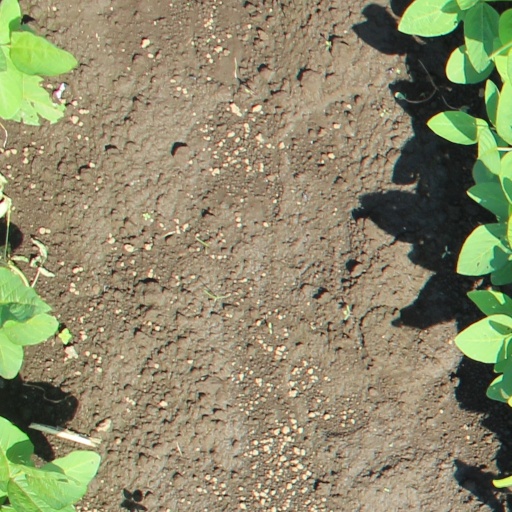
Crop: soybean